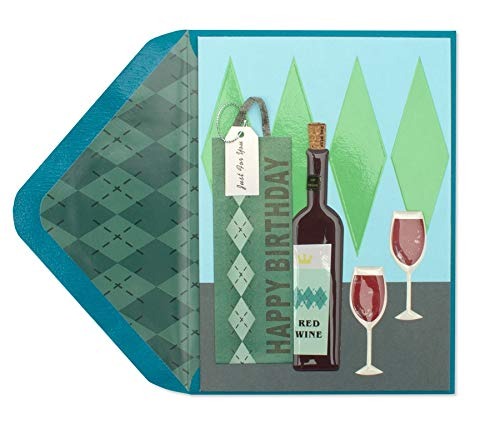
Item Name: PAPYRUS Everyday Card, 1 EA
Bullet Point 1: Serve this sophisticated birthday card to a man or woman with superior taste.
Bullet Point 2: Epoxy tip-ons add a 3-dimensional element to this distinctive design featuring argyle patterns.
Bullet Point 3: Inside Message: Here's to enjoying the finer things in life
Bullet Point 4: Size: 5 in. x 6 5/8 in. (127 mm x 168 mm)
Bullet Point 5: Envelope: Dark blue with green argyle liner
Product Description: Contents: 1 card with corresponding envelope; Process: Handmade, epoxy, tip-ons
Value: 1.0
Unit: Count

Price: 16.99